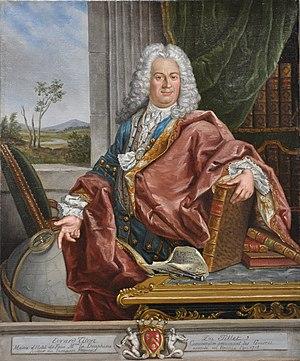
Michel-Richard de Lalande est un musicien français qui a composé, pour le roi Louis XIV, essentiellement de la musique religieuse mais aussi des divertissements, des pastorales et des ballets.
Évrard Titon du Tillet, né à Paris le 16 janvier 1677 et mort à Paris le 26 décembre 1762, est un militaire, homme de lettres, chroniqueur et mécène français.